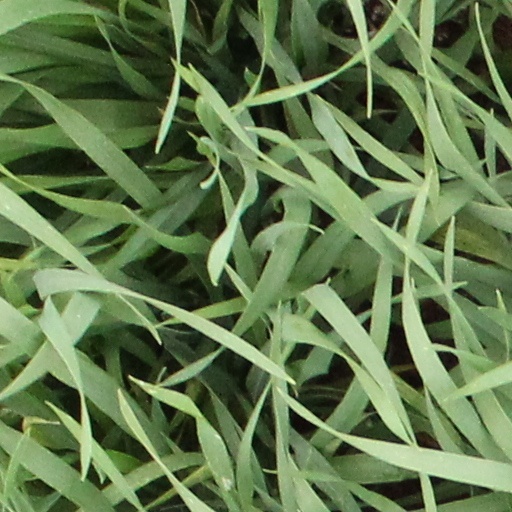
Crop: wheat